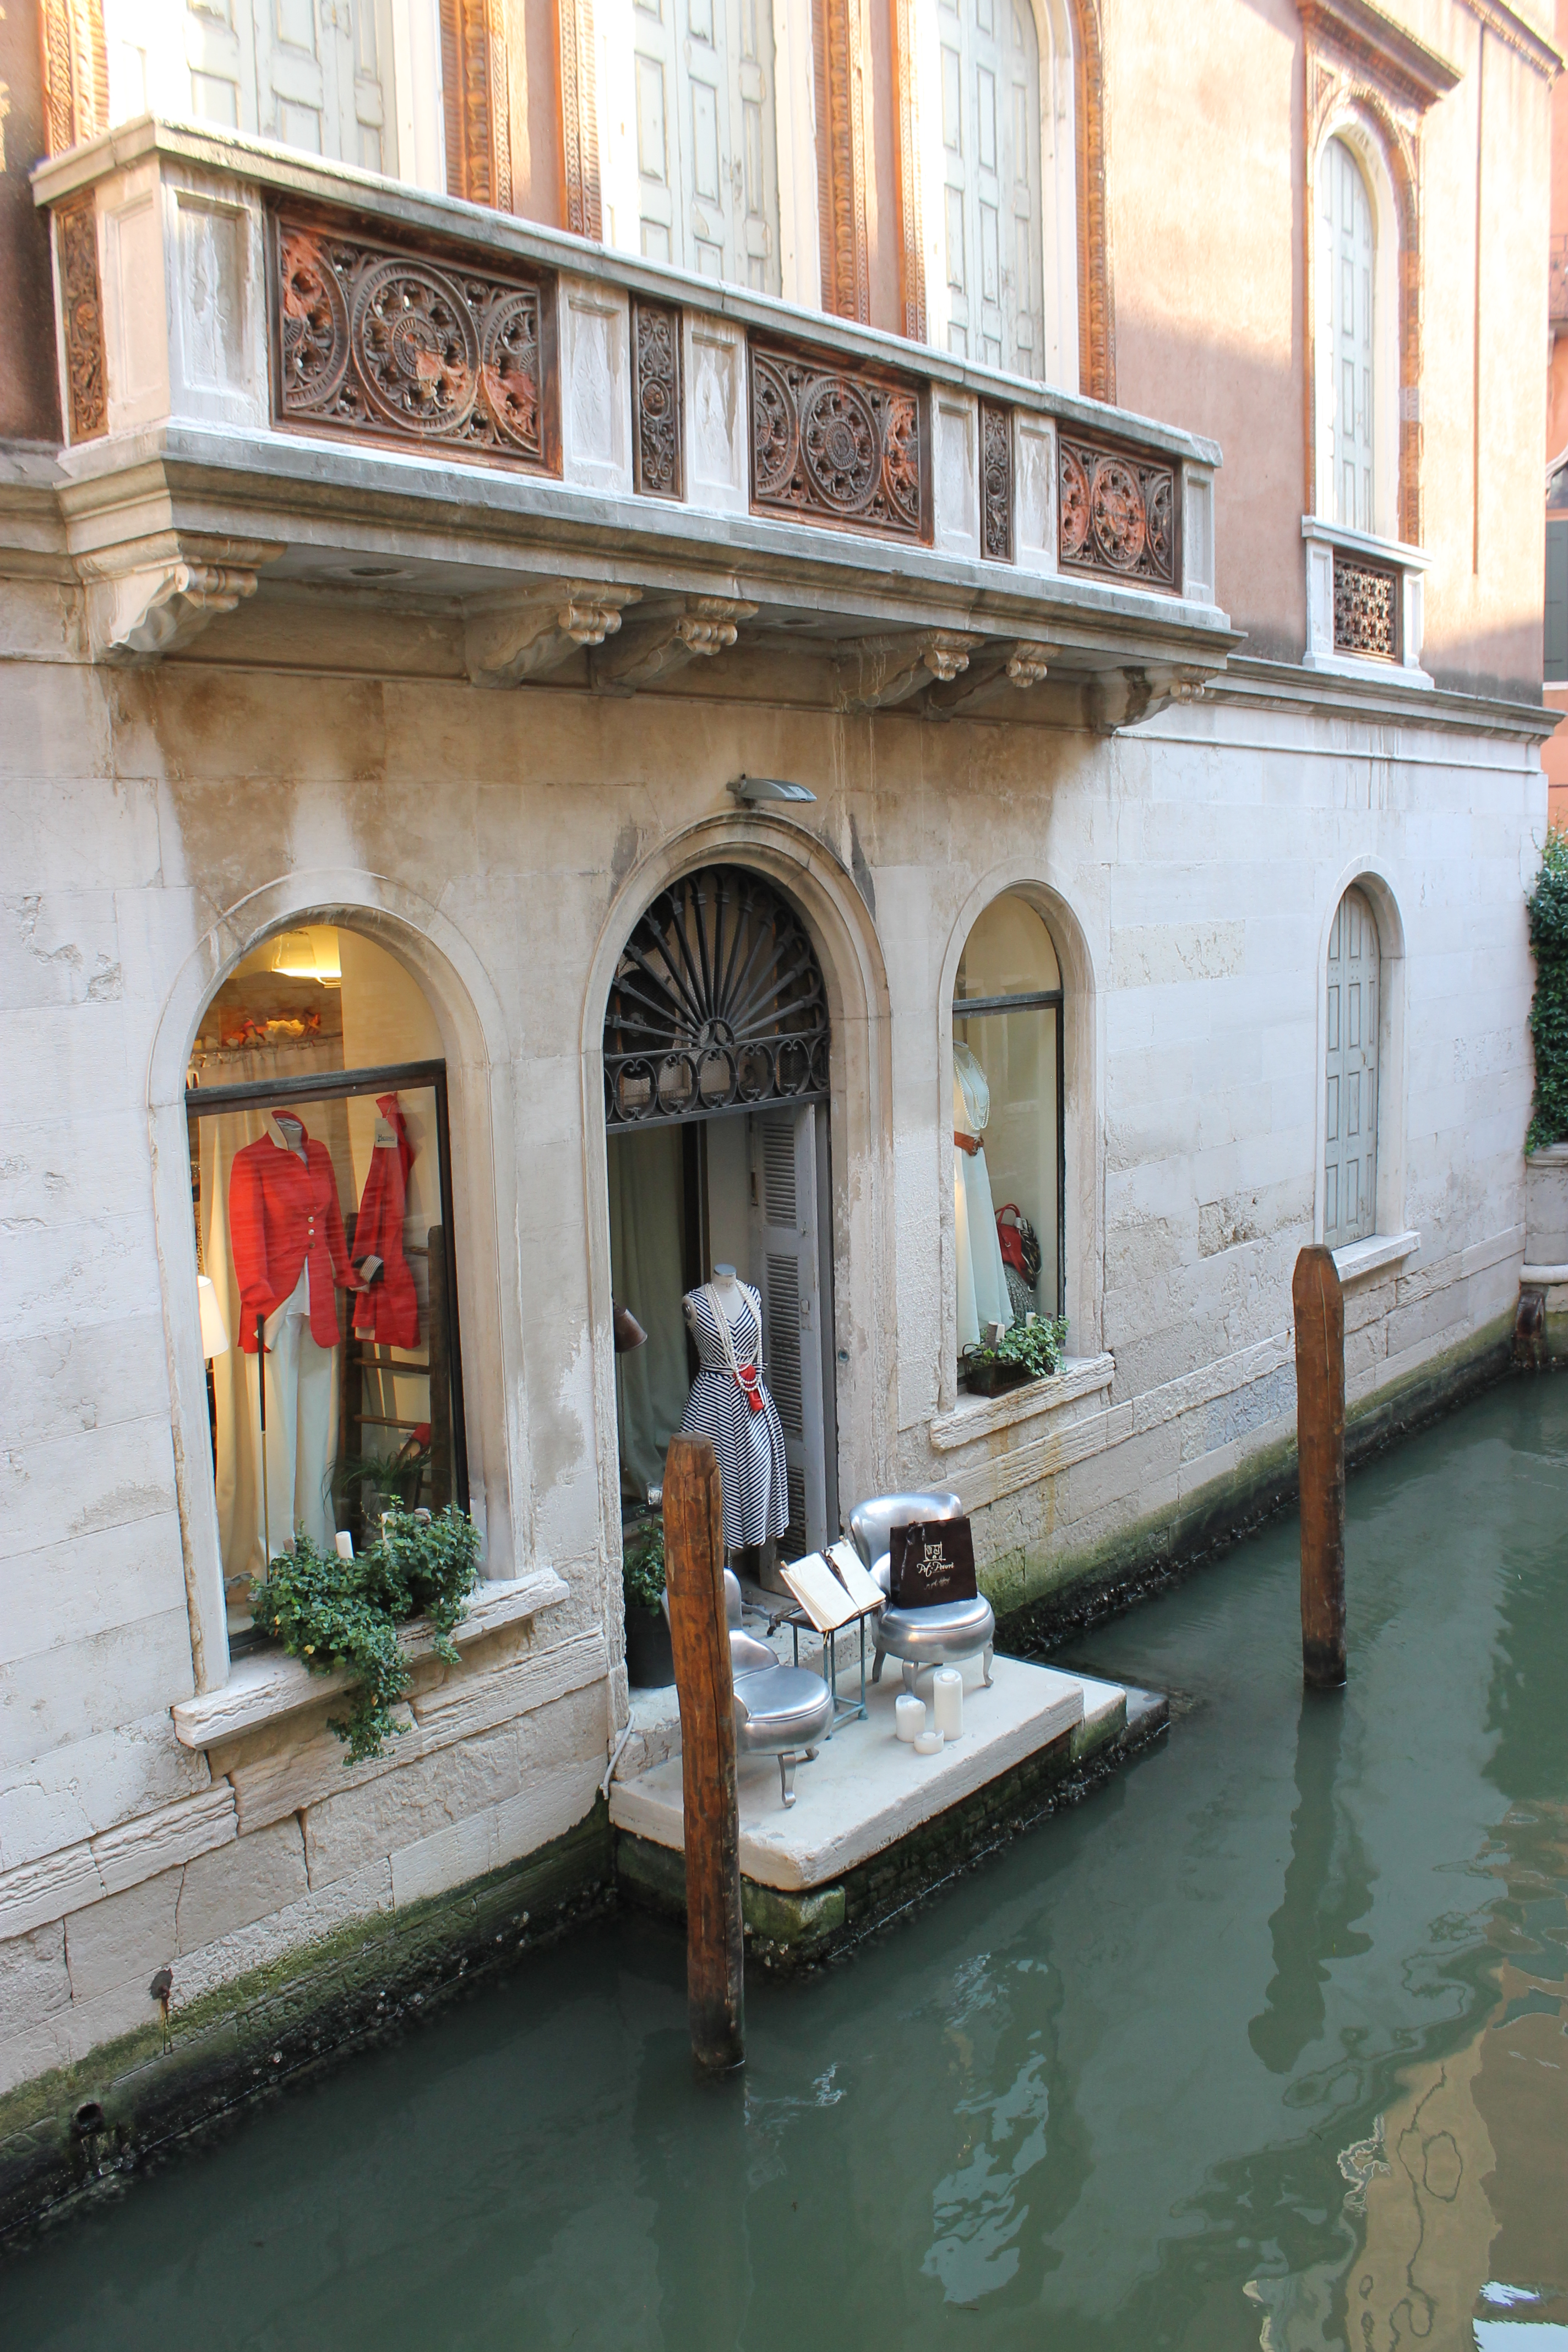
nature, waterway, canal, water, building, vehicle, architecture, boat, gondola, watercraft, arcade, window, balcony, facade, tourism, channel